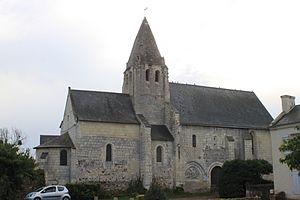
Église Saint-André, Fr-49-Verrie.
L'église Saint-André de Verrie est une église située à Verrie, en France.
Cet article recense les monuments historiques du sud de Maine-et-Loire, en France.
La liste des églises de Maine-et-Loire recense de la manière la plus complète possible les églises, cathédrale et basiliques situées dans le département français de Maine-et-Loire.